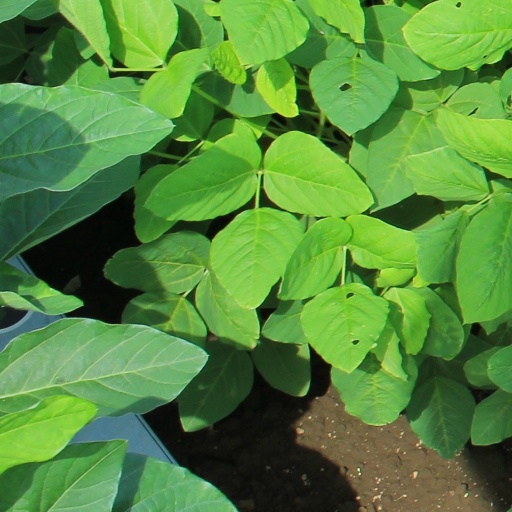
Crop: soybean